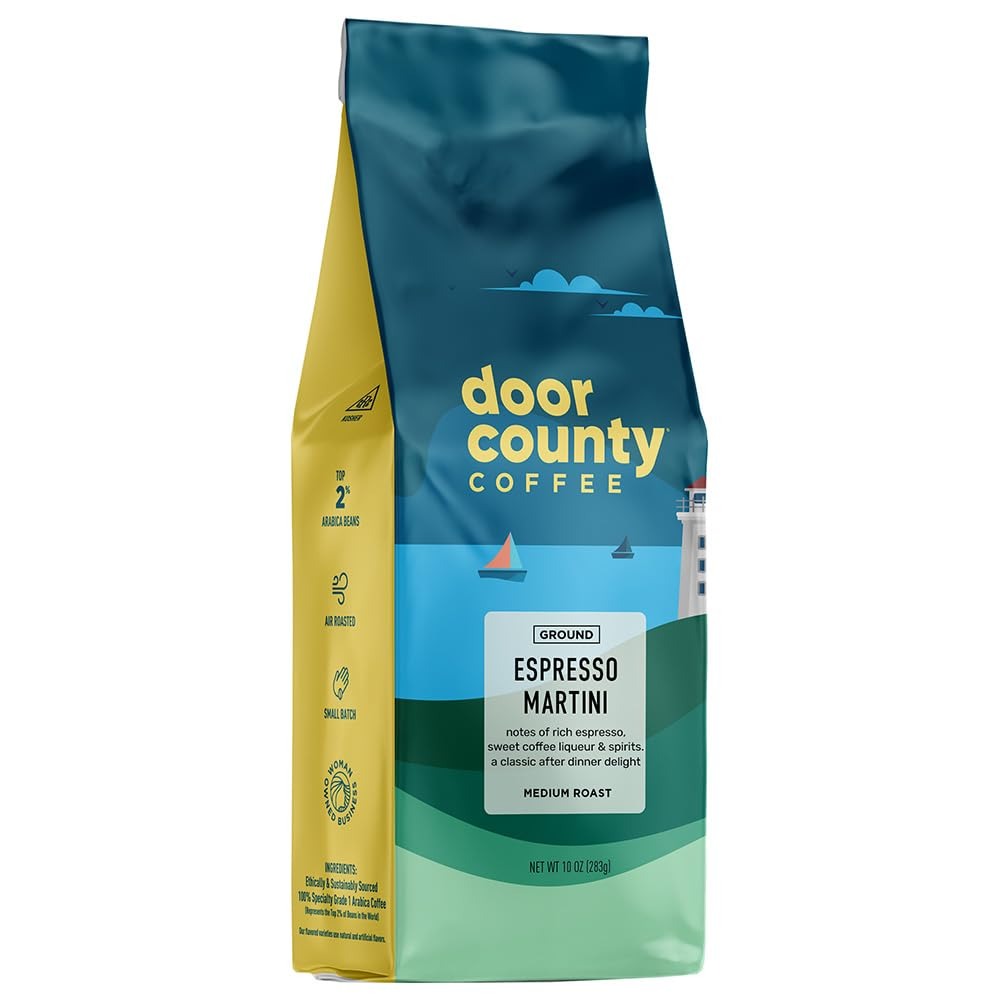
Item Name: Door County Coffee Espresso Martini Flavored Ground - Medium Roast - 10 oz Bag - 100% Specialty Grade 1 Arabica
Bullet Point 1: An Espresso Martini is a fan-favorite drink to enjoy at a Supper Club before, or after dinner. With all the delicious flavors of rich espresso, sweet coffee liqueur and spirits, this coffee is sure to be a delight morning, noon or night!
Bullet Point 2: WEEKS SUPPLY OF COFFEE: Includes one 10 oz bag of flavored ground coffee to make about 7 pots of gourmet coffee in a drip style, regular coffee brewer.
Bullet Point 3: TOP SOURCED: We use only Specialty Class 1 Arabica coffee beans to make our flavored coffee ground medium roast, the top 2% of the coffee beans grown in the world!
Bullet Point 4: AIR ROASTED: Located in Door County, Wisconsin, Door County Coffee is a small, family-owned business, roasting every gourmet coffee bean to perfection, and to the same degree every single time using Hot Air Roasting in Fluidized Air Bed Roasters. This specialized and unique process suspends the beans in hot air to be sure they are moving at all times and roast evenly.
Bullet Point 5: GUILT FREE TREAT: All of our specialty coffees can be enjoyed guilt-free. They are keto friendly with no dairy or gluten and contain 0 grams of sugar, fat, and carbs per 6 oz serving!
Bullet Point 6: READY TO BREW: No matter how you brew it, our medium roast ground coffee is perfectly ground to be ideal for a variety of coffee brewing methods, including traditional drip brewer, french press, or cold brew.
Product Description: Notes of rich espresso, sweet coffee liqueur and spirits. A classic after dinner delight. coffee, door county, door county coffee, coffee beverages, craft coffee, coffee roaster, coffee beans, whole bean coffee, coffee ground, gourmet coffee, small-batch coffee, coffee bag, coffee grounds, flavored coffee ground, coffee flavored, flavored coffee, medium roast coffee, ground coffee, keto coffee, coffee gifts, ground coffee medium roast, coffee gift basket, coffee gift set, coffee gift, coffee flavoring, coffee beans whole beans, coffee flavoring, medium roast coffee beans, flavored coffee beans, medium roast ground coffee, coffee flavor, coffee flavors, coffee flavored, ground flavored coffee Door County Flavored Coffees are a great gift for anyone who loves: ground coffee medium roast, flavored coffee ground, flavored ground coffee, ground coffee flavored, medium roast coffee, gourmet coffee, coffee ground medium roast, medium roast ground coffee, specialty coffee, arabica coffee ground, ground flavored coffee, keto coffee, sugar free coffee, coffee beverages, craft coffee, coffee roaster, coffee beans, whole bean coffee, small-batch coffee, coffee bag, roast coffee, ground coffee, coffee gifts, ground coffee medium roast, coffee gift basket, coffee gift set, coffee gift, coffee flavoring, coffee beans whole beans, coffee flavoring, medium roast coffee beans, flavored coffee beans, lovers gift ideas, coffee gifts for coffee lovers, gifts for coffee lovers, coffee lover gifts.
Value: 10.0
Unit: Ounce

Price: 12.99